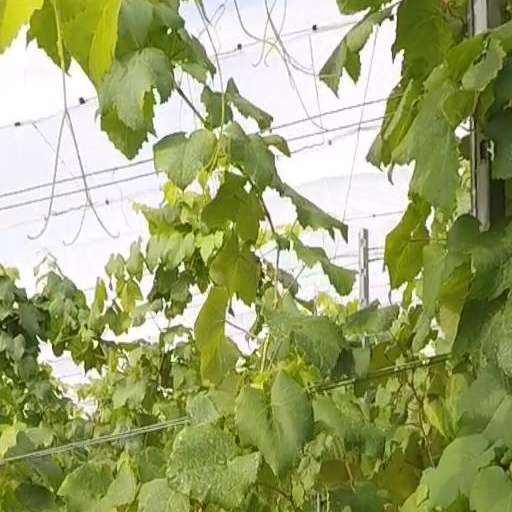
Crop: grape